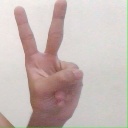
अक्षर: क